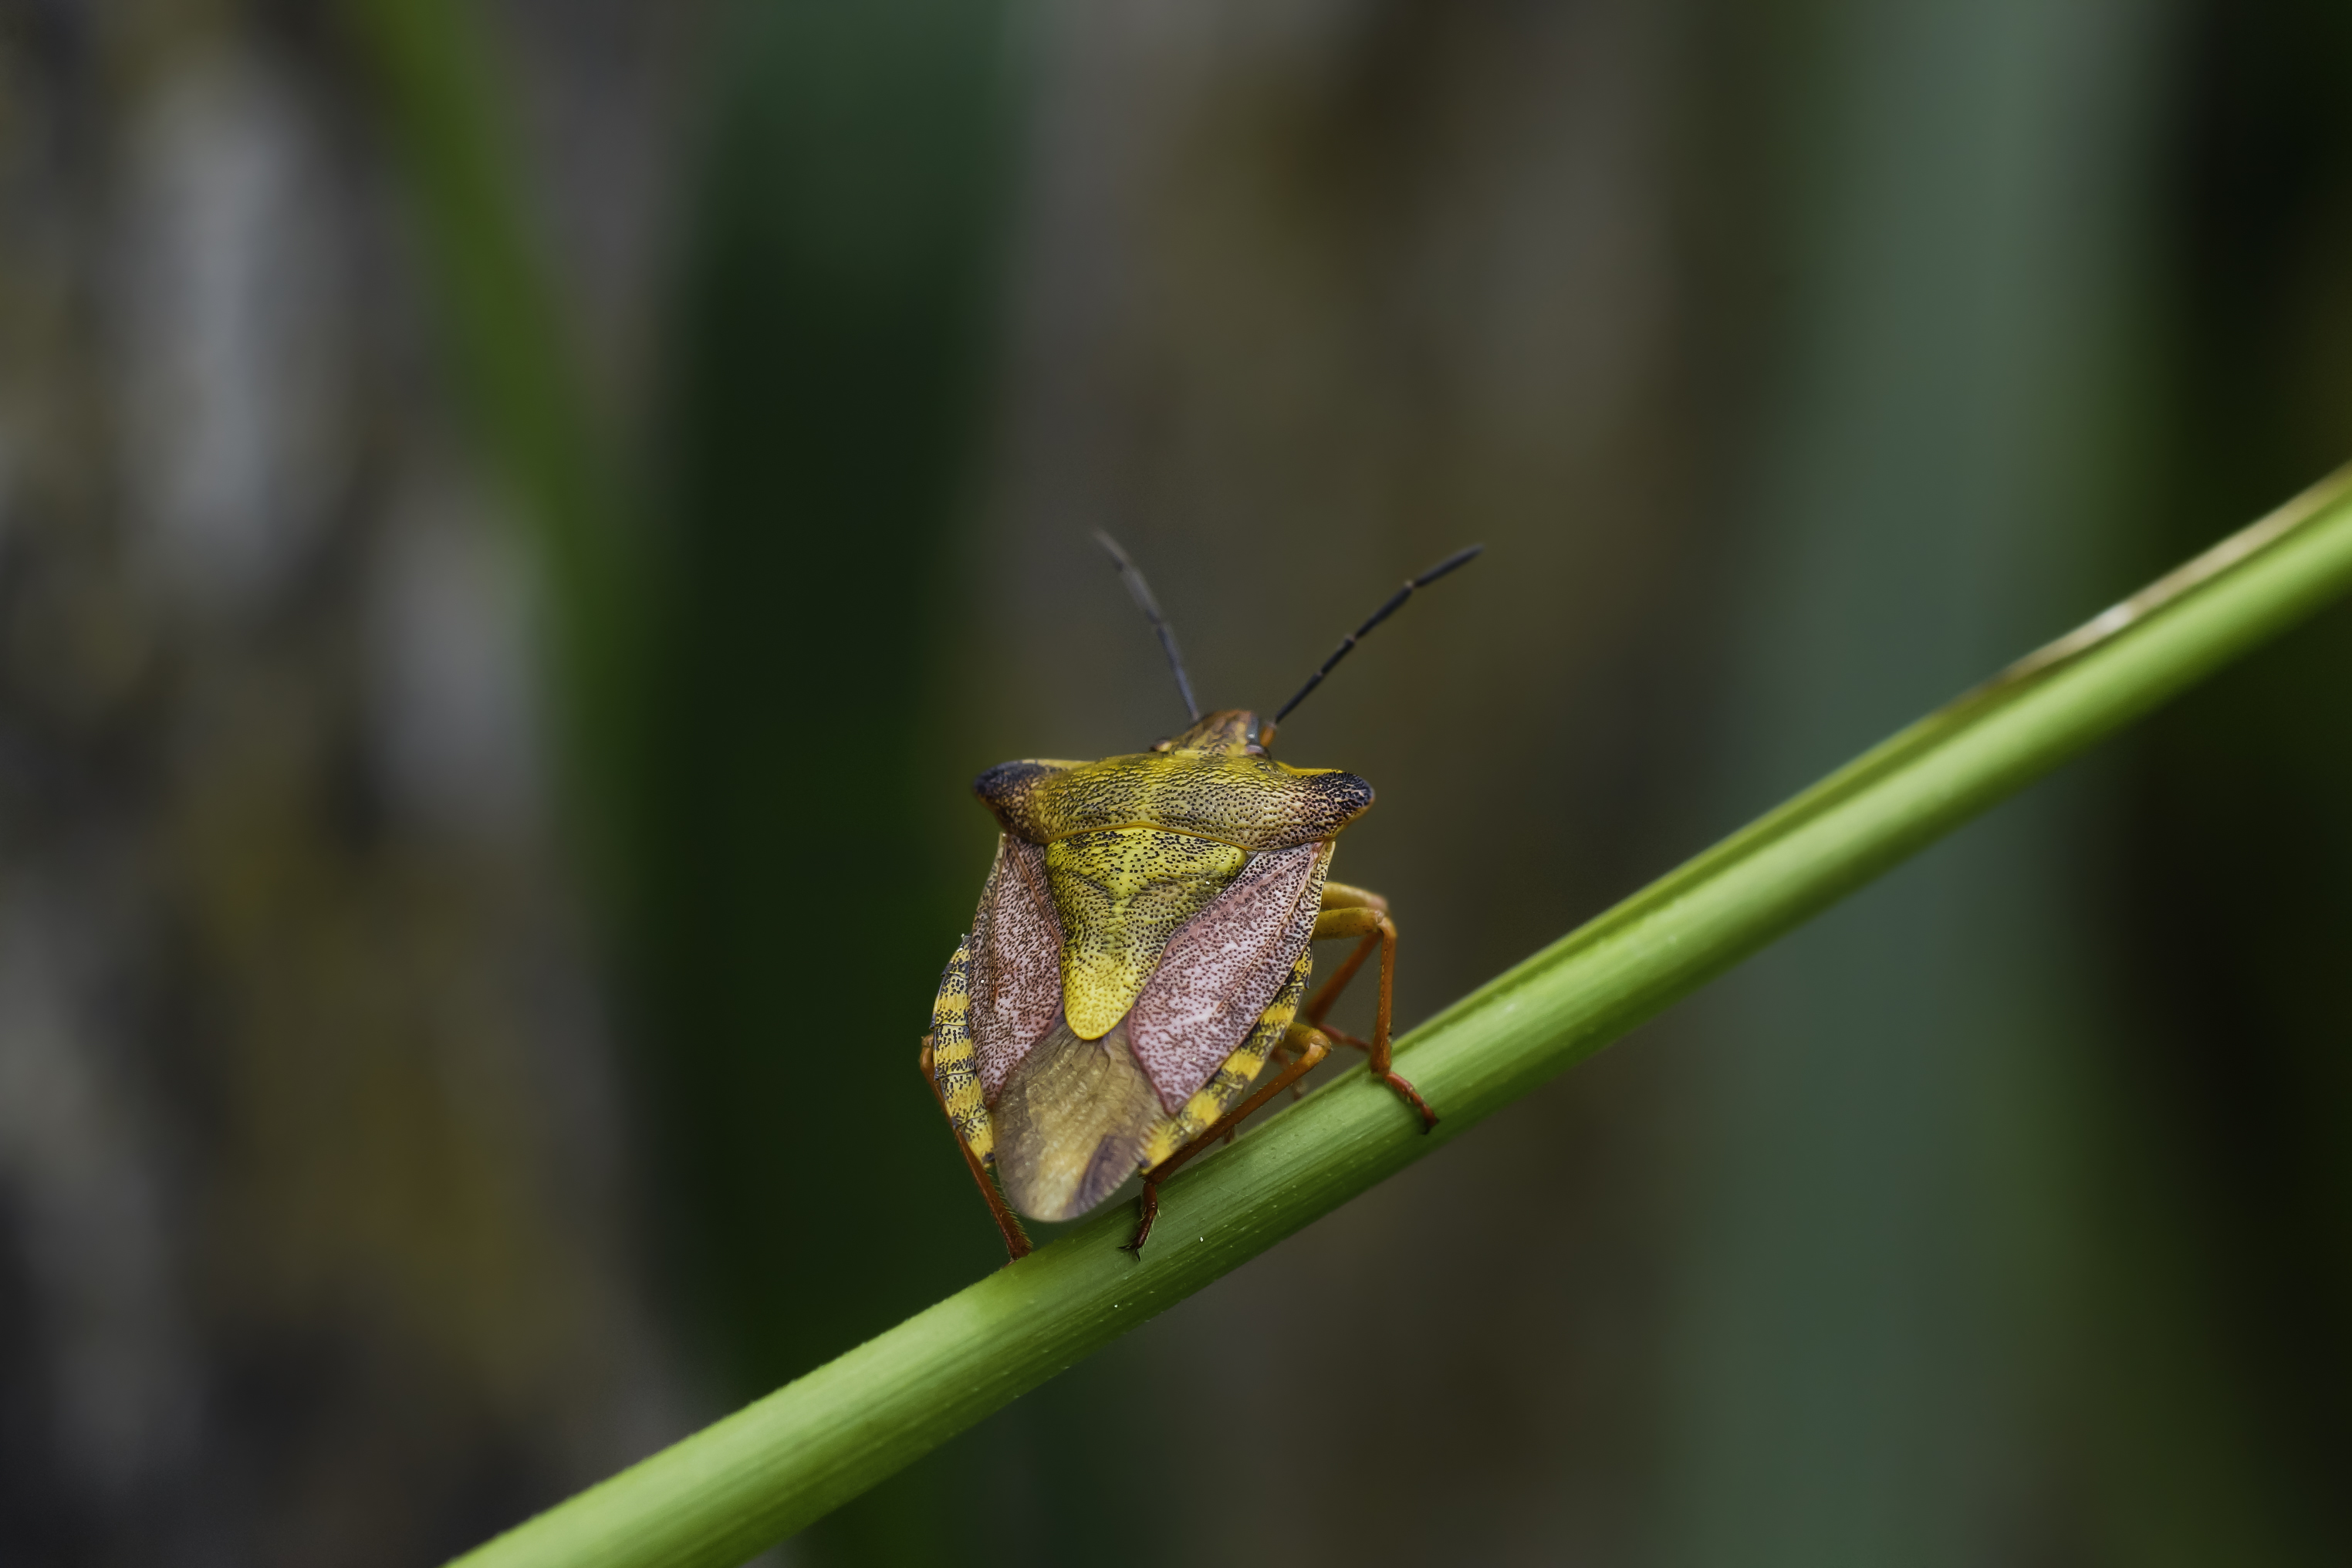
nature, grass, photography, leaf, flower, photo, green, insect, macro, flora, fauna, invertebrate, close up, 100mm, animals, naturaleza, a77, grasshopper, g, ggl1, gaby1, xovesphoto, animales, sonya77, minolta100mm, gphoto, gabrielcorua, macro photography, arthropod, plant stem